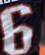
Number: 6